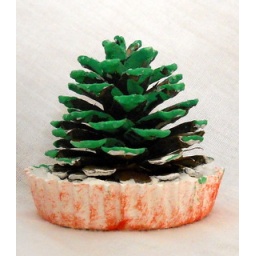
Little pinecone tree made by my little boy